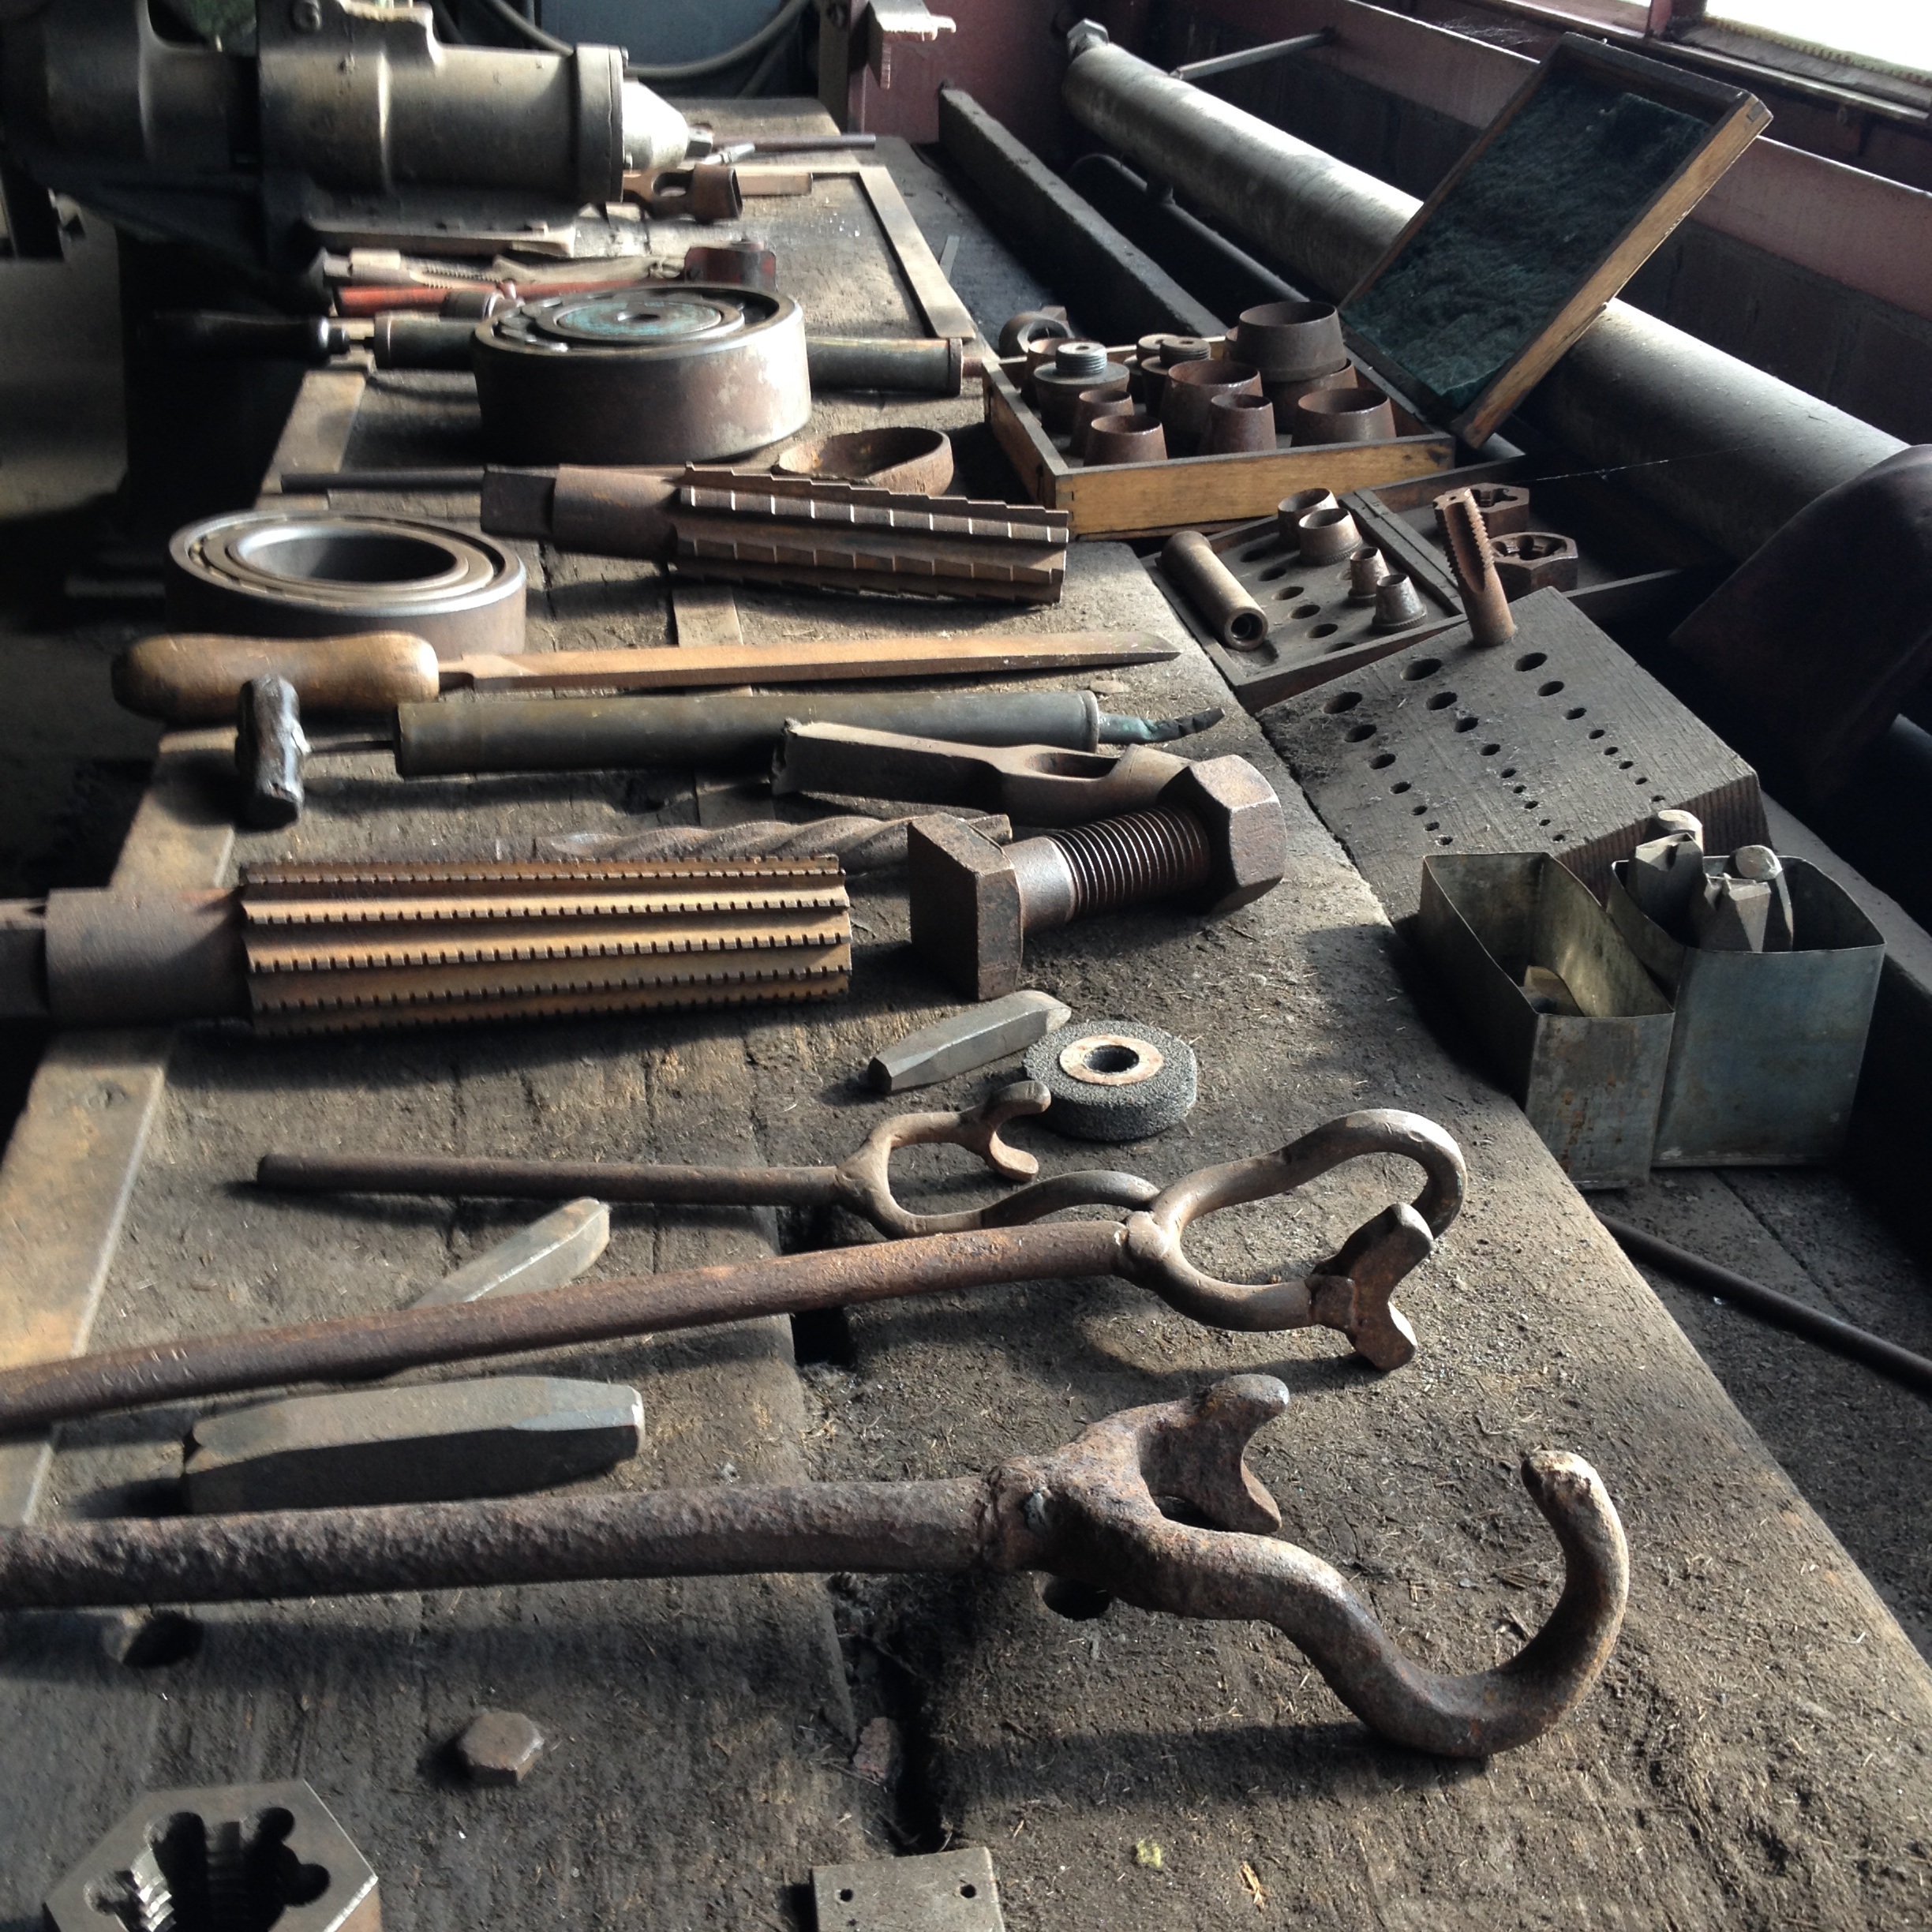
tool, industry, eat, weapon, gun, bill, mine, historically, carbon, mining, handgun, ruhr area, north rhine westphalia, firearm, headframe, hard coal, ruhr museum, zeche zollverein, zeche zollern, gun accessory